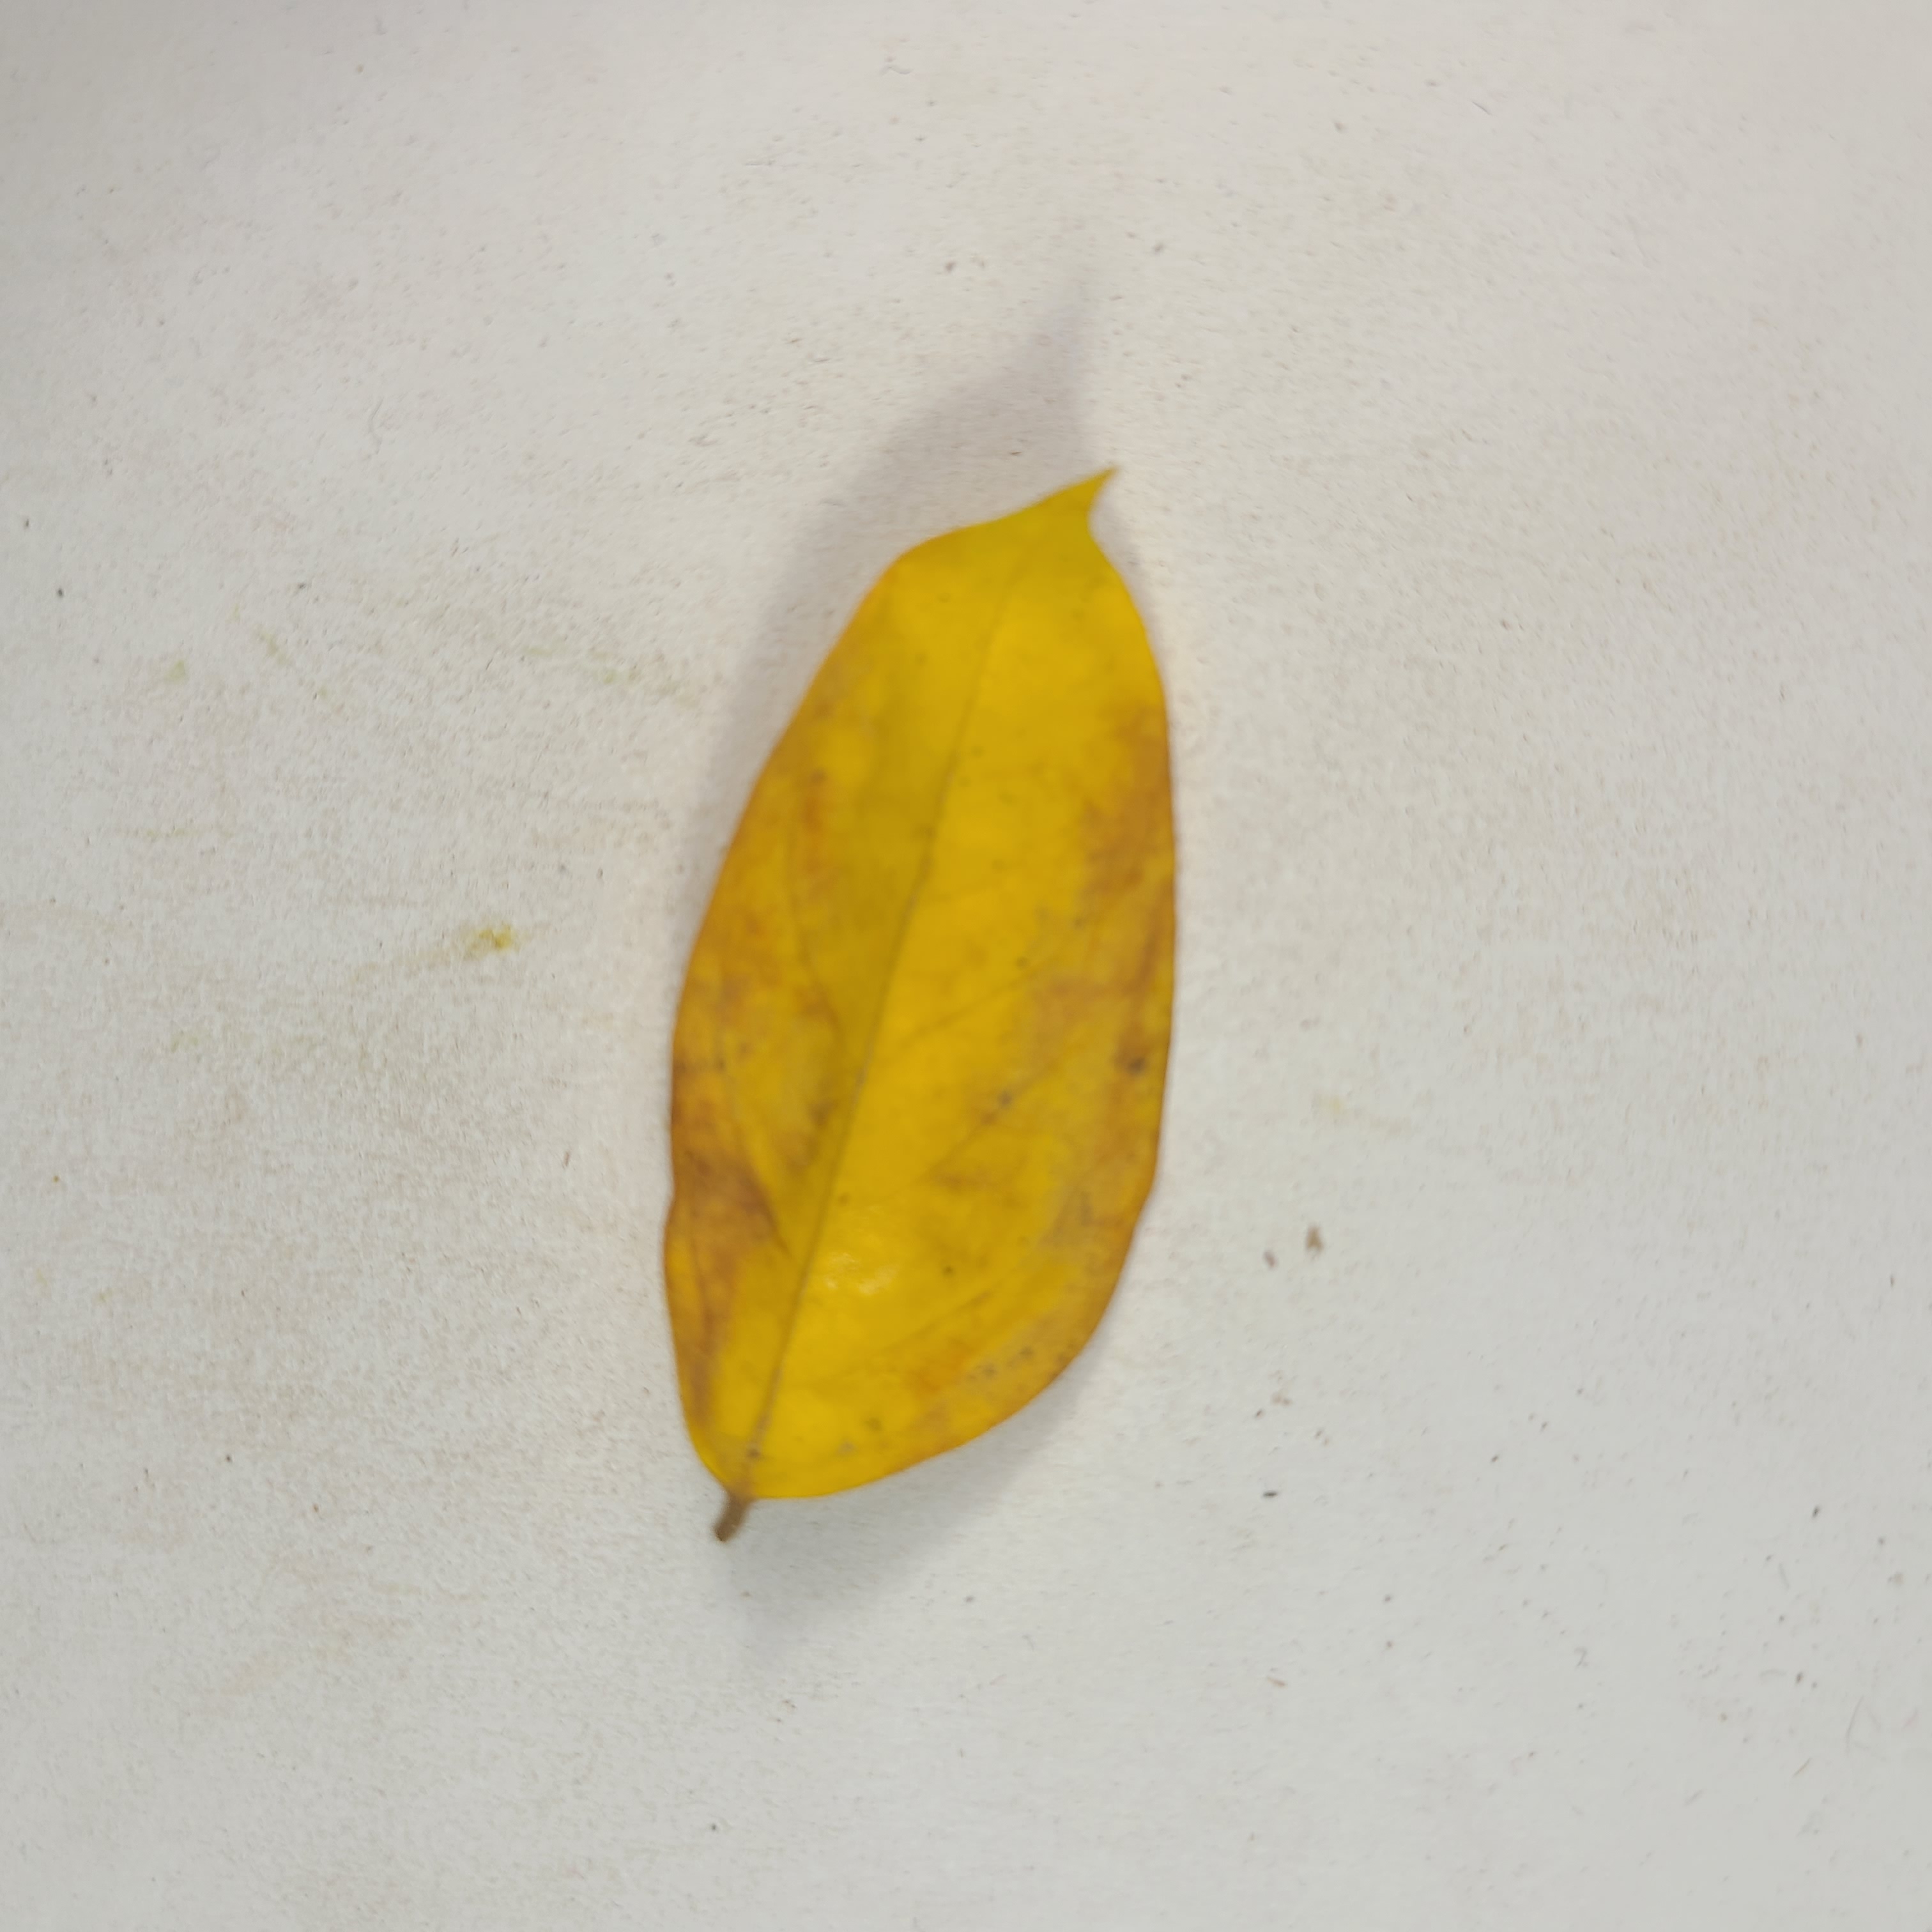
Label: Yellow Leaves